National Institute of Business Management (Sri Lanka)

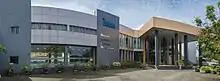
Regional Campus - Galle

The NIBM Digital Campus is the newest addition to the NIBM family, and is the platform of online education at NIBM.